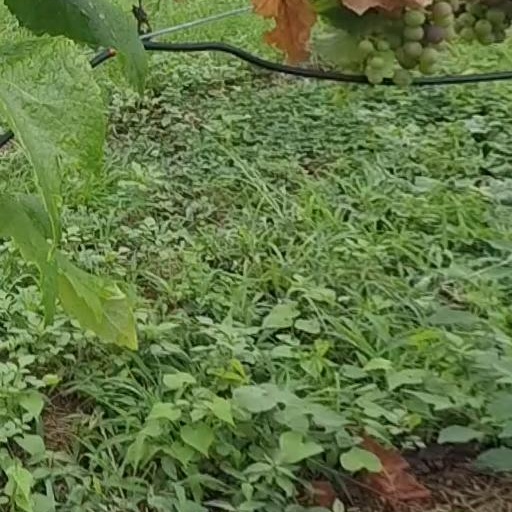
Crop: grape